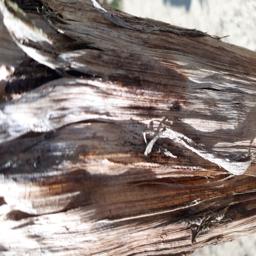
Label: BACTERIAL SOFT ROT